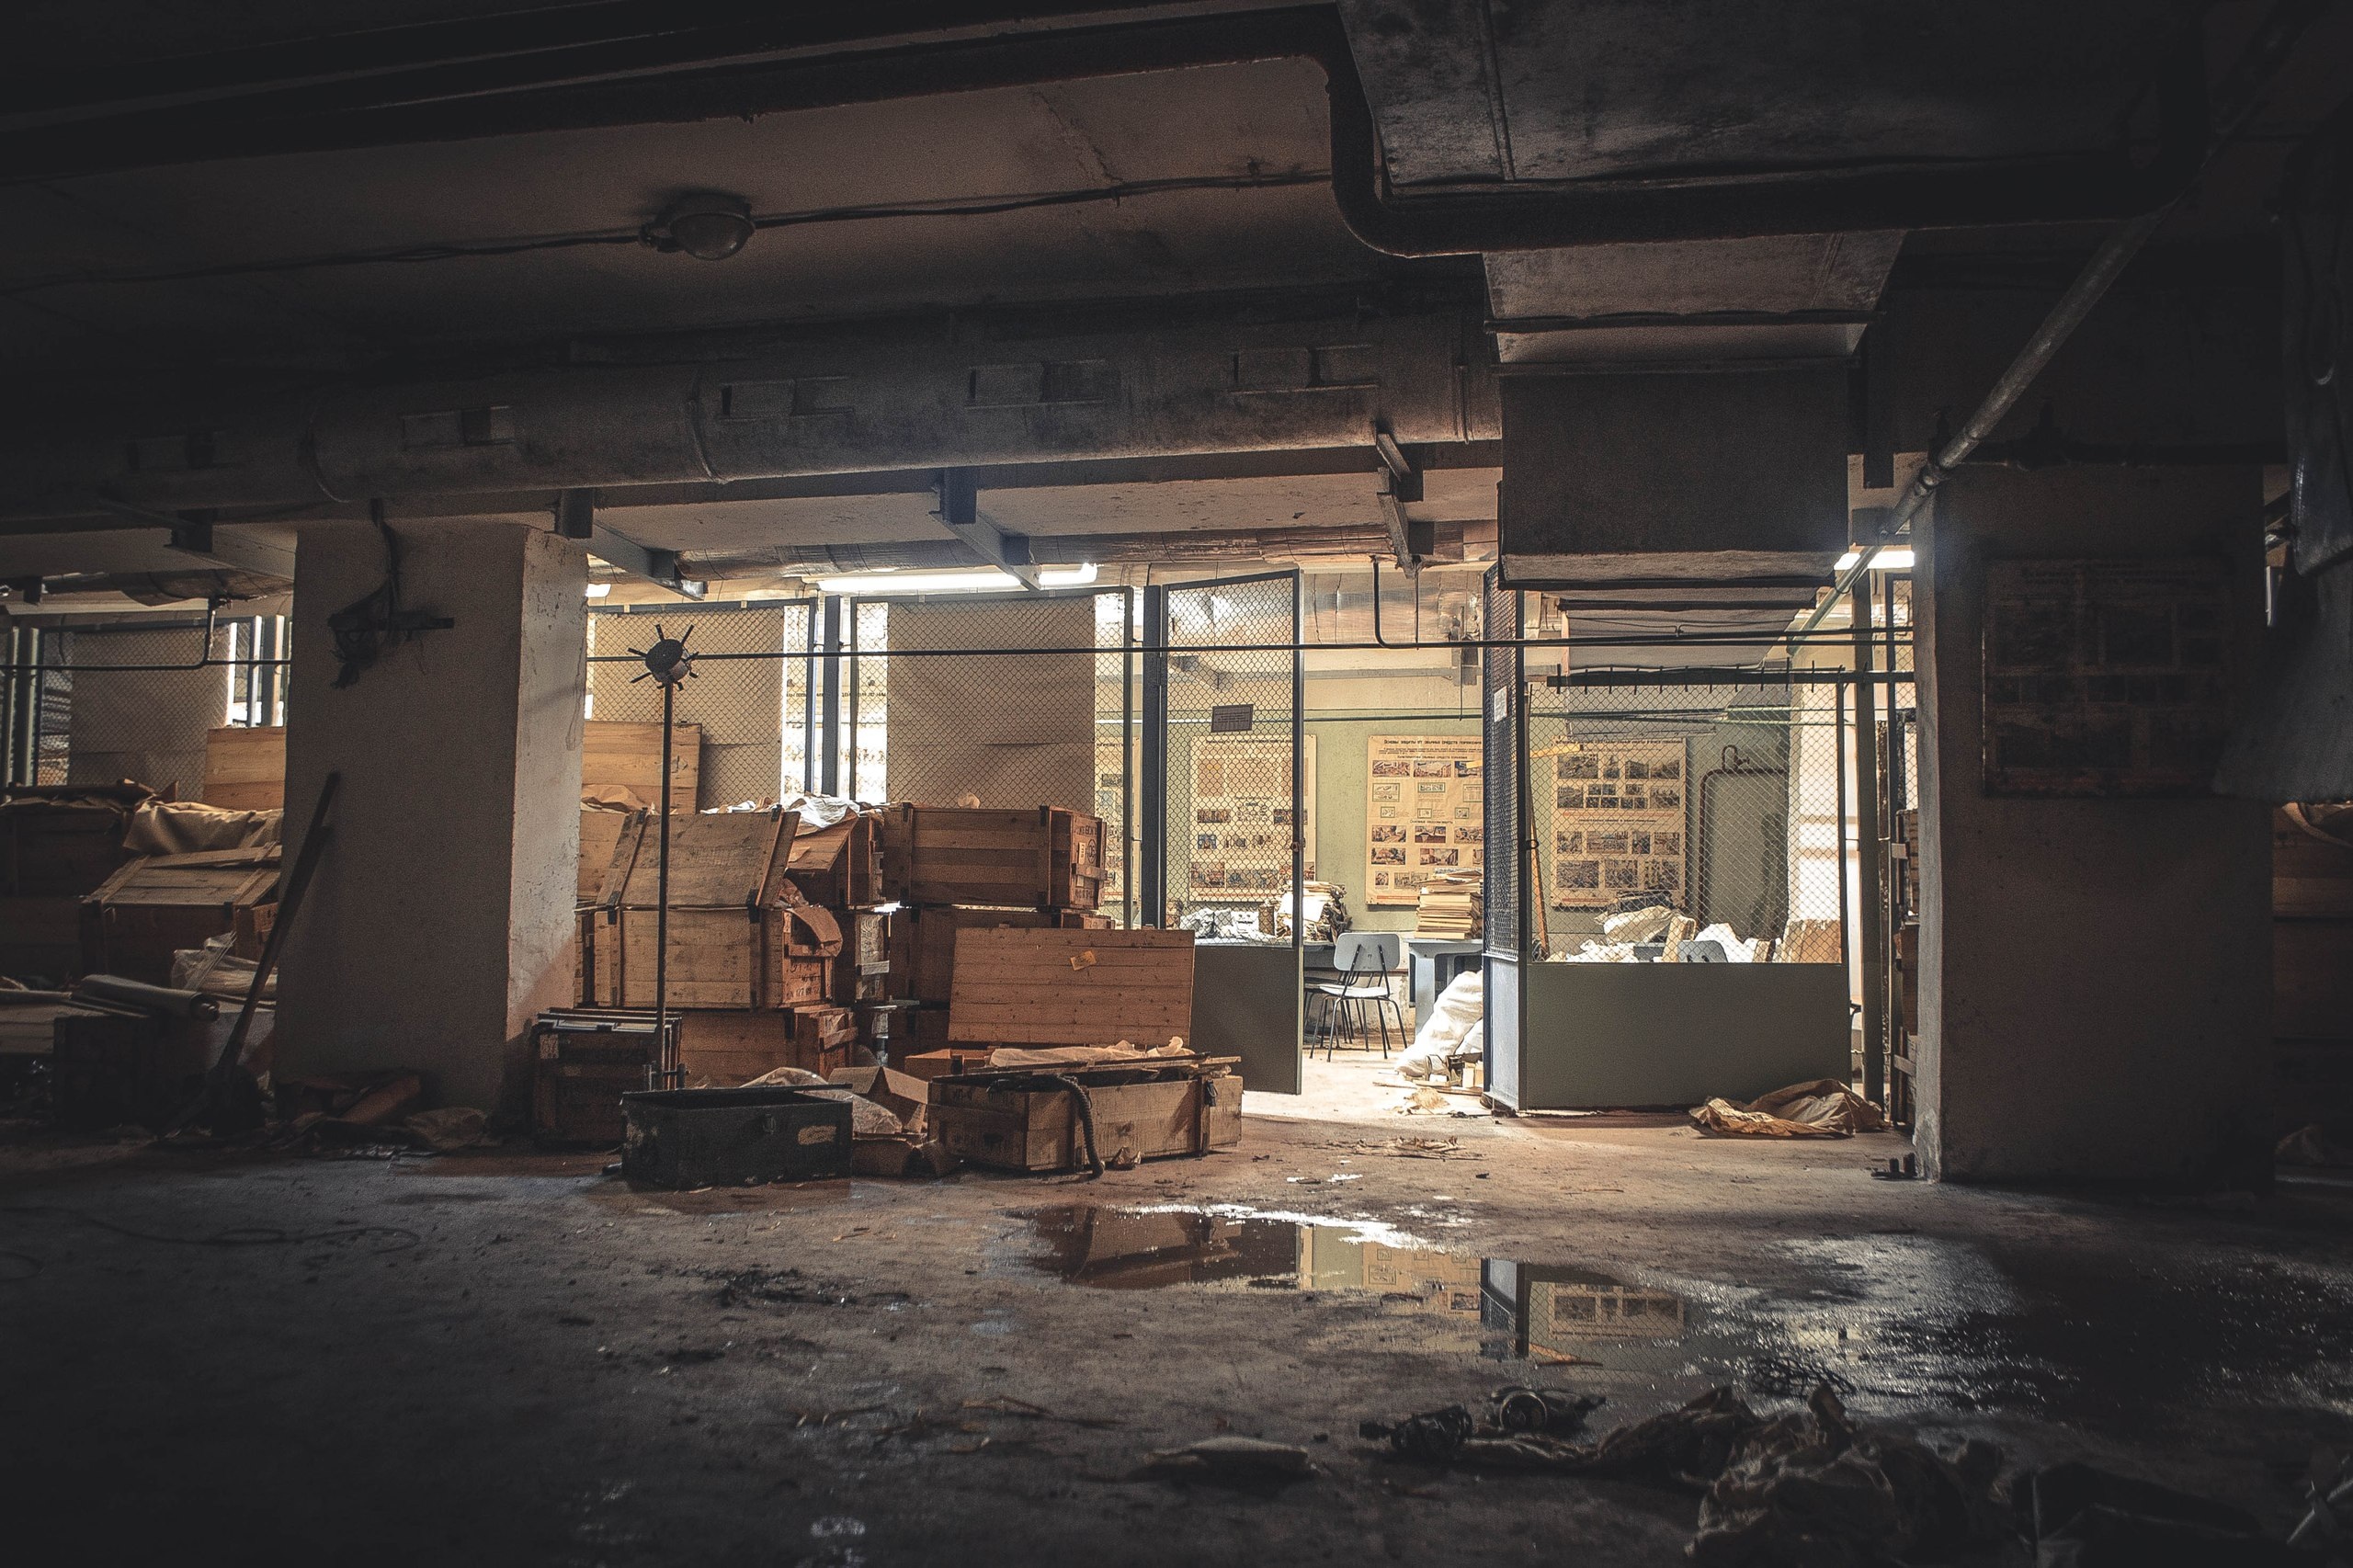
wood, house, factory, industry, room, warehouse, digging, boxes, screenshot, bunker, urban area, the abandoned